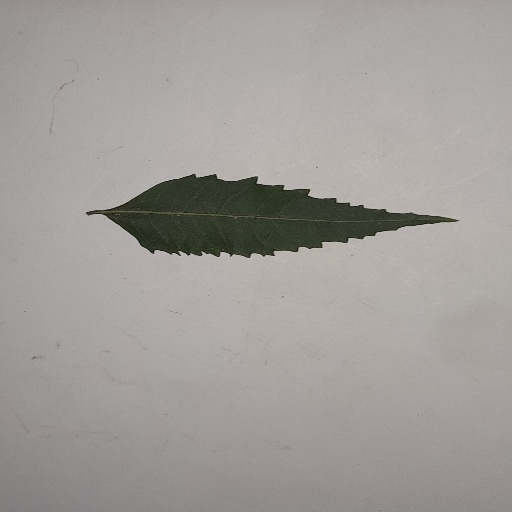
Species: Neem
Leaf condition: Healthy Leaf